Hanna Akiva

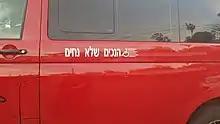
The logo of "The disabled people who do not rest", which are led by Akiva. Tel Aviv, November 26, 2018.

On August 7, 2018, the Disabled Panthers blocked the exits in the Ben Gurion International Airport from 4:00 p.m. until 8:20 p.m., and Akiva was embraced by Tal Gilboa, who arrived there.